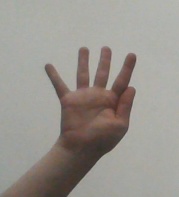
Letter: sheen